Vergonha

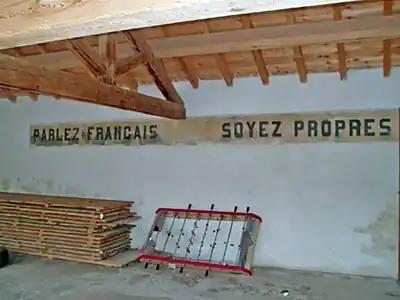
"Speak French, Be Clean" written on the wall of the Ayguatébia-Talau school

Among other well-known examples of humiliation and corporal punishment was "clogging", namely hanging a clog ("sabot") around their necks as one Breton woman recalled that her grandparents and their contemporaries were forced to endure: